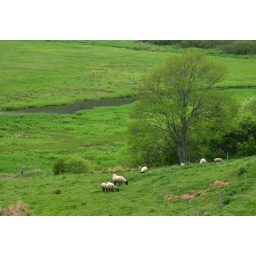
The flock grazes serenely on the vibrant green spring grass in the Margaree Valley.